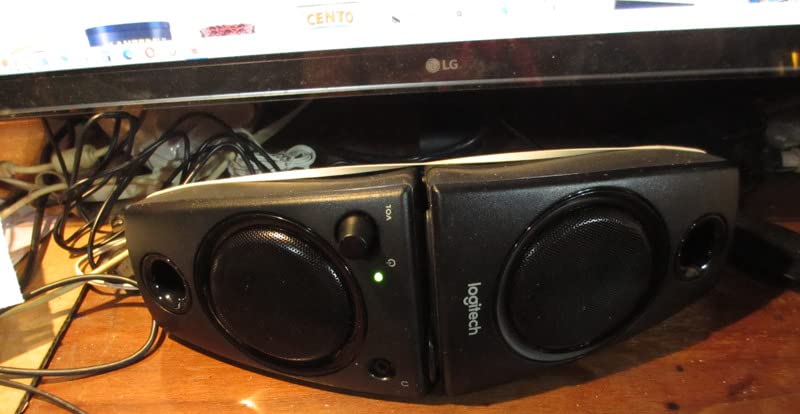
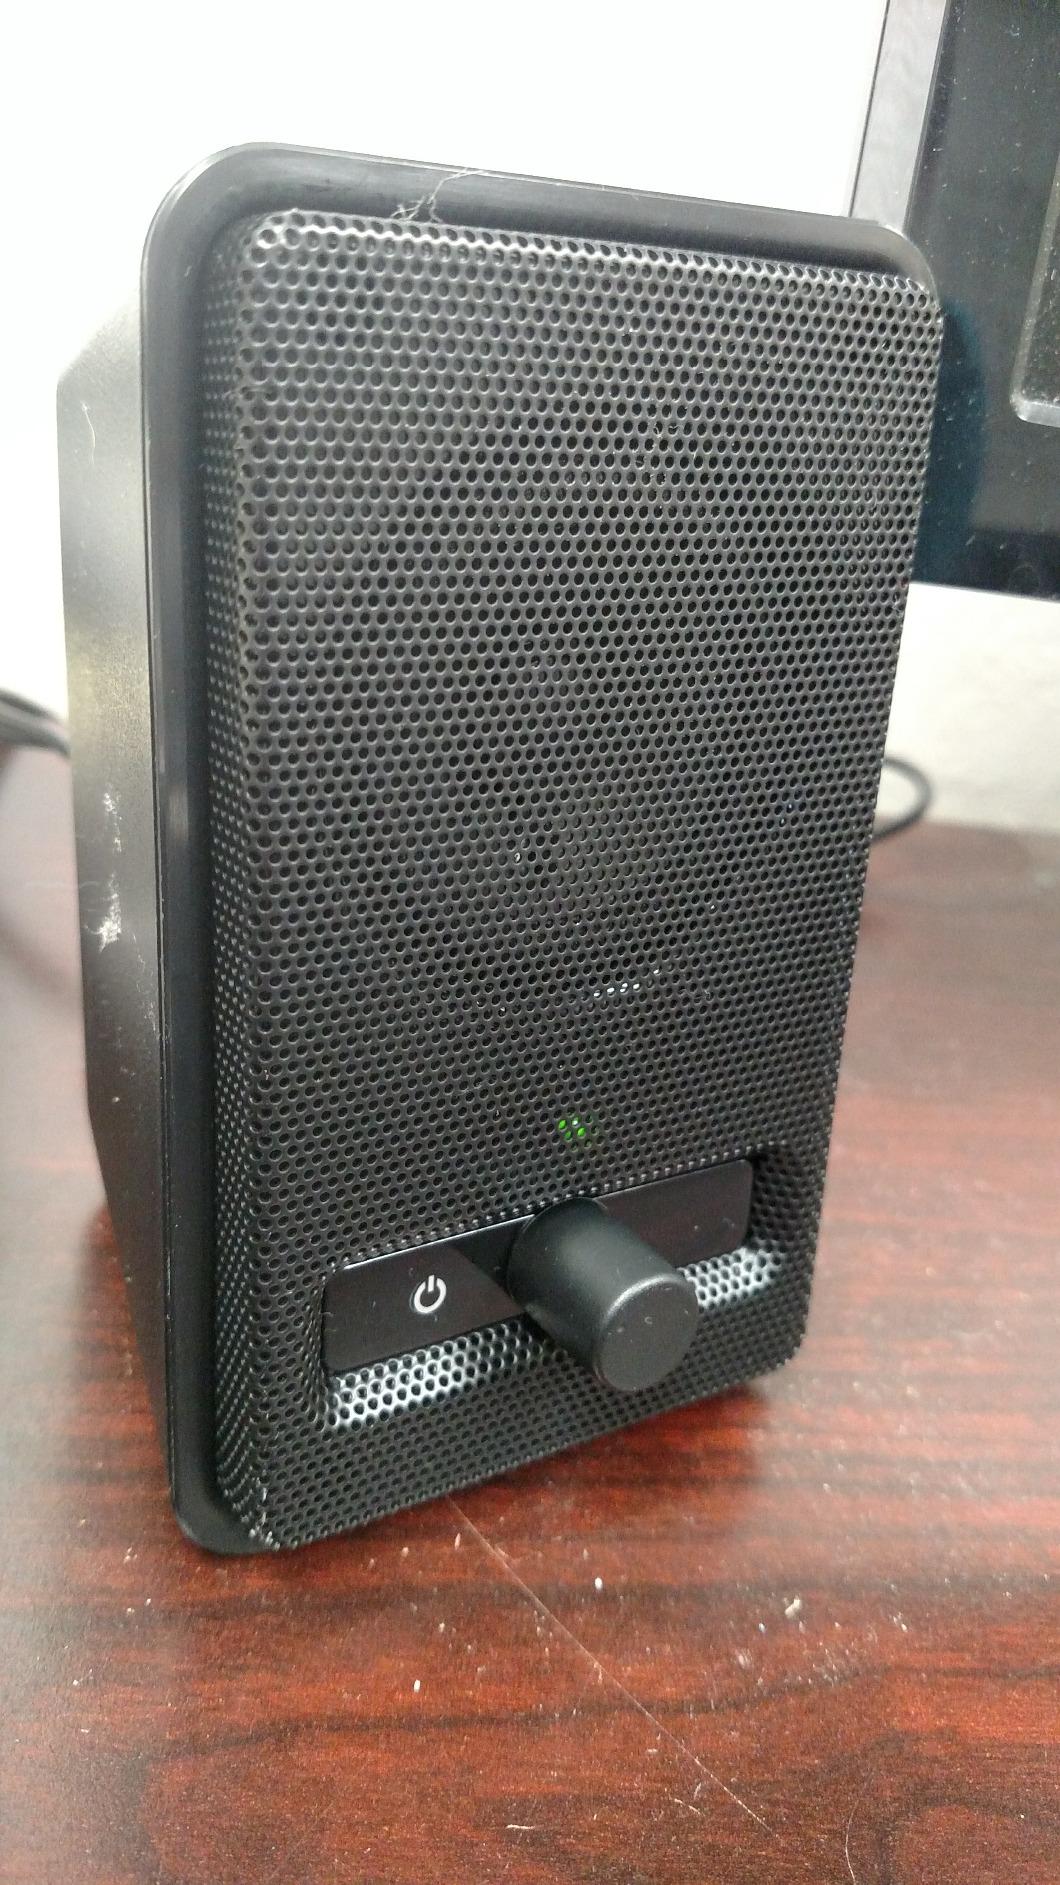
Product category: speaker
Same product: no